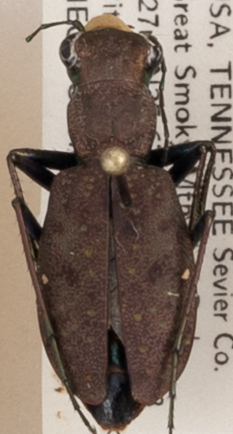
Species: Cylindera unipunctata
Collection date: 2021-07-06
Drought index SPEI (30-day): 0.156
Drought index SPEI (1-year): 0.8
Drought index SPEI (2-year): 2.09